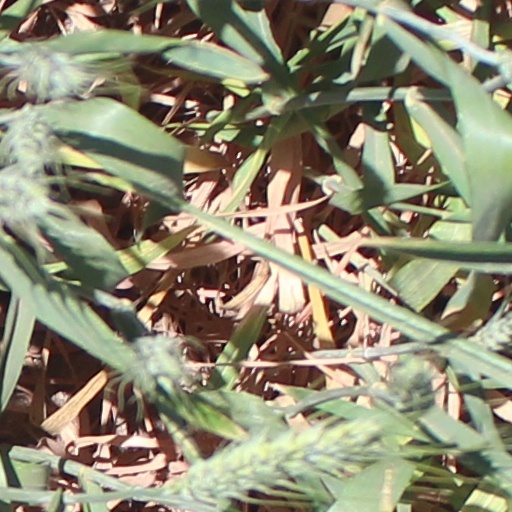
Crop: wheat